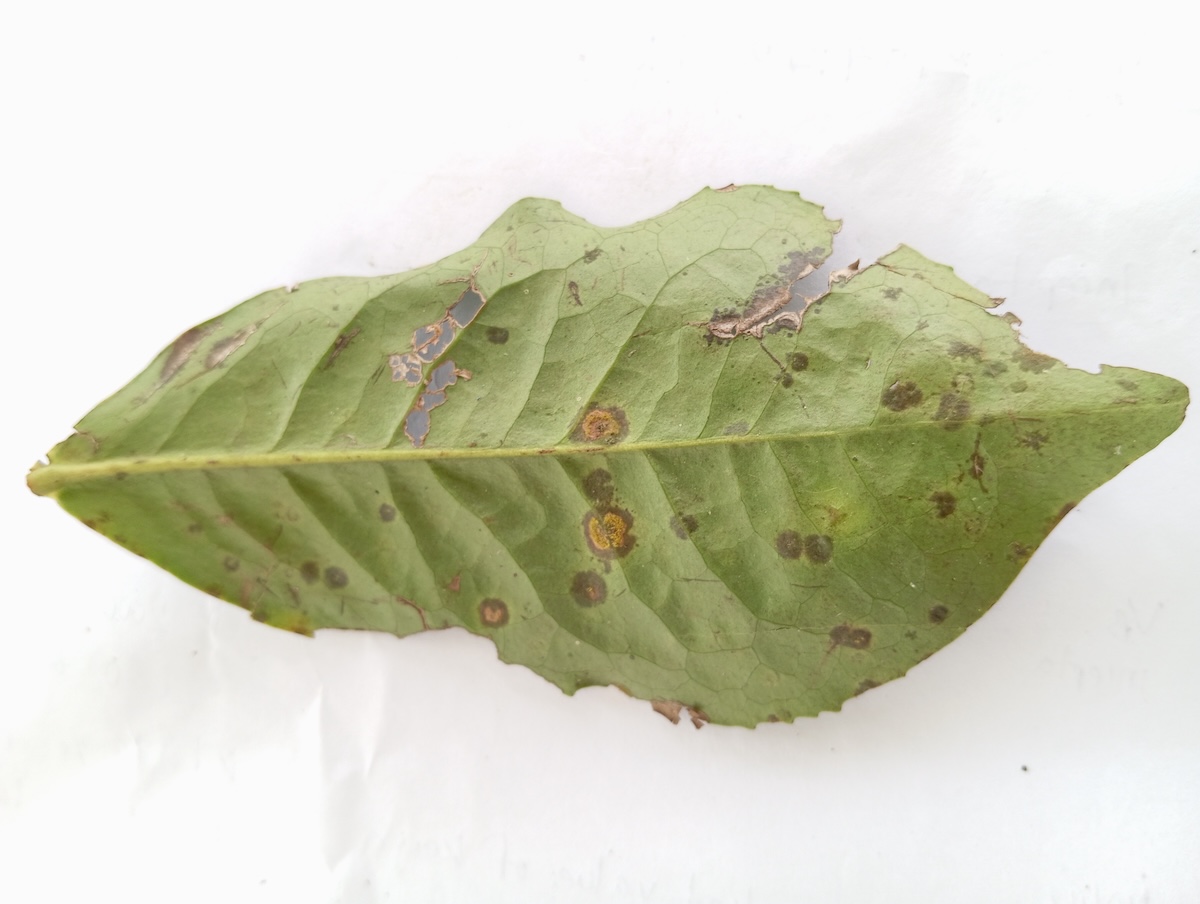
Label: Brown Blight